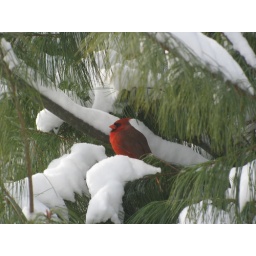
Perching in the pine outside the kitchen window